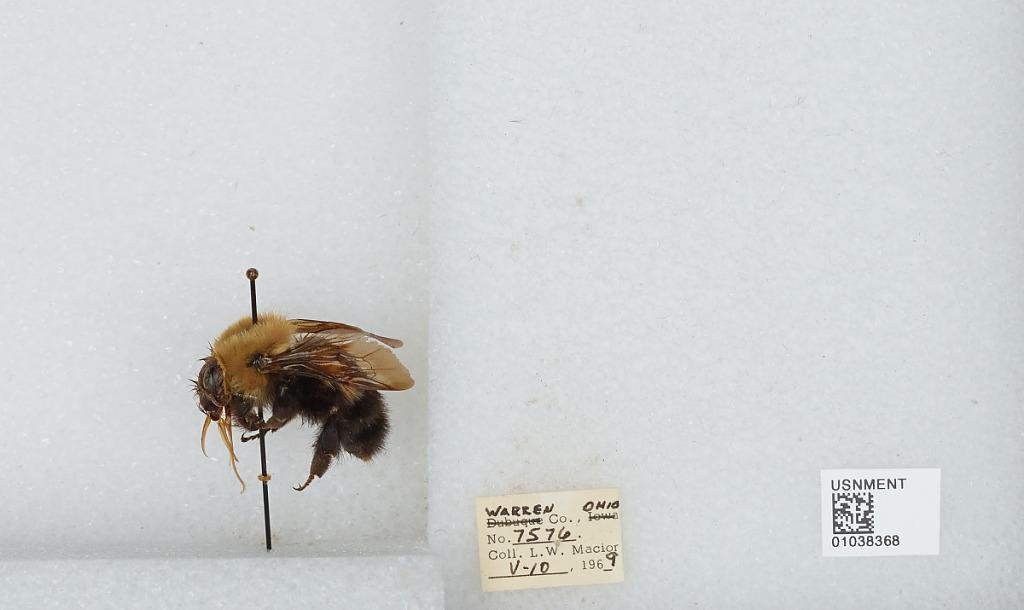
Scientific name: Bombus (Pyrobombus) perplexus Cresson
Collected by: L. Macior
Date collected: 1969-5-10
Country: United States
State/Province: Ohio
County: Warren
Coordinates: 39.4242, -84.1856